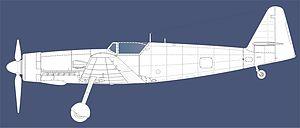
La désignation Messerschmitt Me 209 s'applique à 2 projets distincts de la Seconde Guerre mondiale. Le premier, appelé Messerschmitt Me 209, est un avion de course monomoteur civil. Le deuxième, appelé Me 209-II et décrit ci-dessous, est l'adaptation militaire pour répondre à un appel d'offres du RLM. Il se base sur l'efficace Messerschmitt Bf 109, le chasseur le plus répandu de la Luftwaffe durant la Seconde Guerre mondiale.